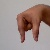
The image shows a hand gesture representing the letter 'Q' in Indian Sign Language.